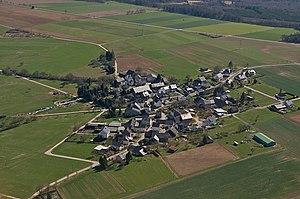
Belg est une municipalité du Verbandsgemeinde Kirchberg, dans l'arrondissement de Rhin-Hunsrück, en Rhénanie-Palatinat, dans l'ouest de l'Allemagne.